Guitar

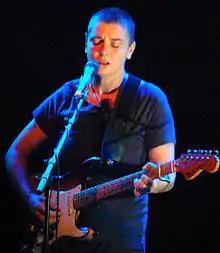
Sinéad O'Connor playing a Fender guitar with a capo

The bass guitar (also called an "electric bass", or simply a "bass") is similar in appearance and construction to an electric guitar, but with a longer neck and scale length, and four to six strings. The four-string bass, by far the most common, is usually tuned the same as the double bass, which corresponds to pitches one octave lower than the four lowest pitched strings of a guitar (E, A, D, and G). The bass guitar is a transposing instrument, as it is notated in bass clef an octave higher than it sounds (as is the double bass) to avoid excessive ledger lines being required below the staff. Like the electric guitar, the bass guitar has pickups and it is plugged into an amplifier and speaker for live performances.